Niagara Falls Hydraulic Power and Manufacturing Company

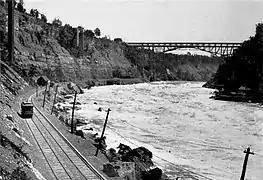
Niagara Gorge Railroad in 1913

The company furnished power to many of the largest factories and industrial companies in Niagara Falls, New York. Among the company's larger contracts for power is that for the Niagara Gorge Railroad, the Aluminum Company of America, The National Electrolytic Company, and many other large manufacturing interests in Niagara Falls.